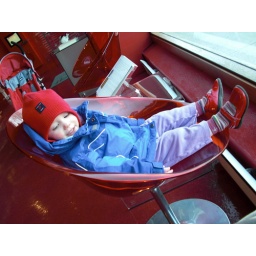
Thora in her red chair